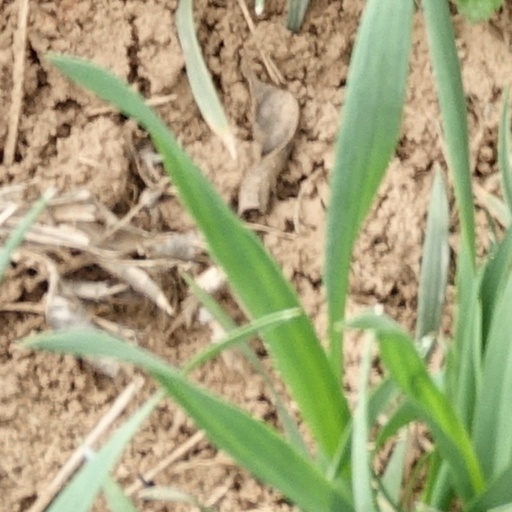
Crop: wheat